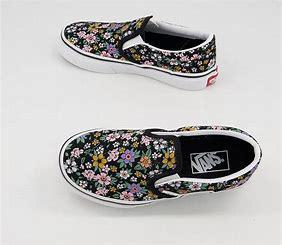
Brand: Vans
Model: Slip On